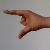
The image shows a hand gesture representing the letter 'Z' in Indian Sign Language.